Prospect Hill, Waltham, Massachusetts

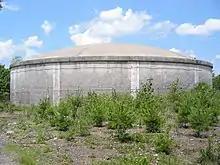
Water tank

In 1974, the city of Waltham built two water tanks near the summit of Big Prospect to hold eight million gallons of water. Their elevation guarantees good water pressure throughout the city.